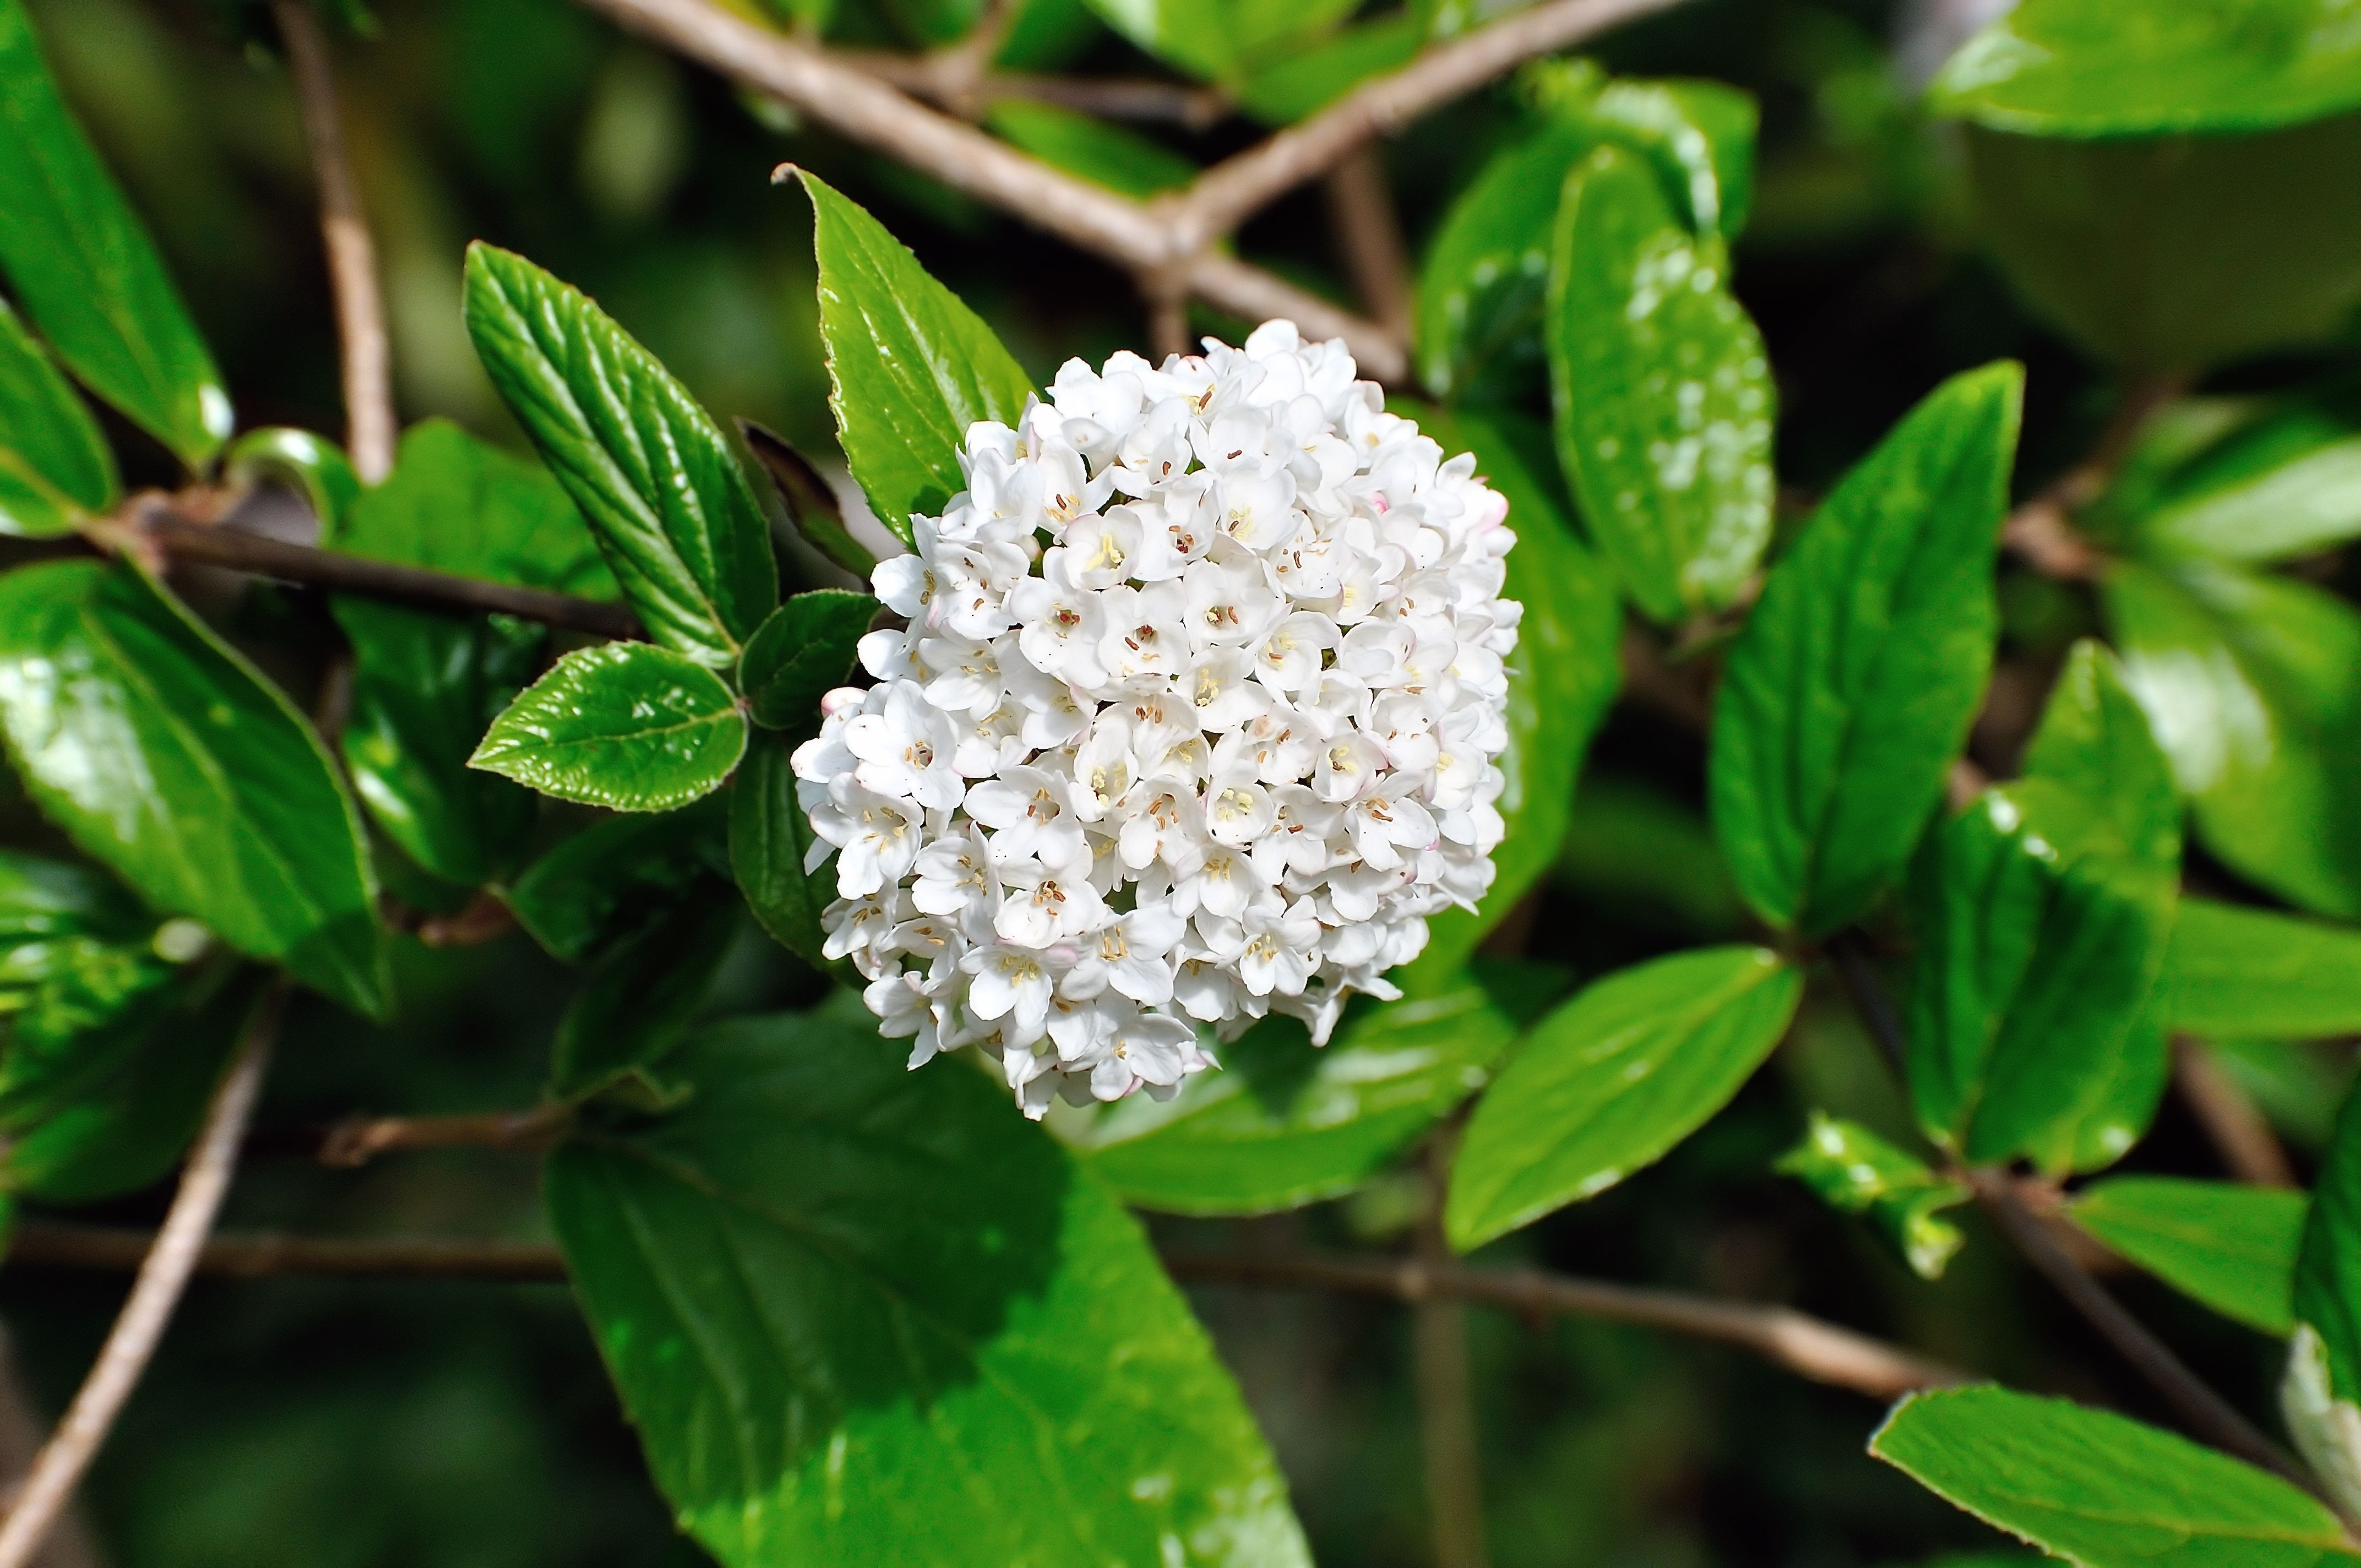
tree, branch, blossom, plant, white, berry, leaf, flower, green, produce, evergreen, botany, flora, flowers, shrub, viburnum, flowering plant, prachtspiere, spierstrauch, beginning of summer, woody plant, land plant, spiraea vanhouttei